Bettmeralp Talstation railway station

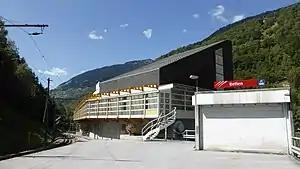
The station building in 2018

Bettmeralp Talstation railway station is a railway station in the municipality of Grengiols, in the Swiss canton of Valais. It is an intermediate stop on the metre gauge Furka Oberalp line of the Matterhorn Gotthard Bahn and is served by local trains only. The station is adjacent to the valley station ("Talstation") of the cable car to Bettmeralp. Until the December 2024 timetable change, the station was named Betten Talstation.